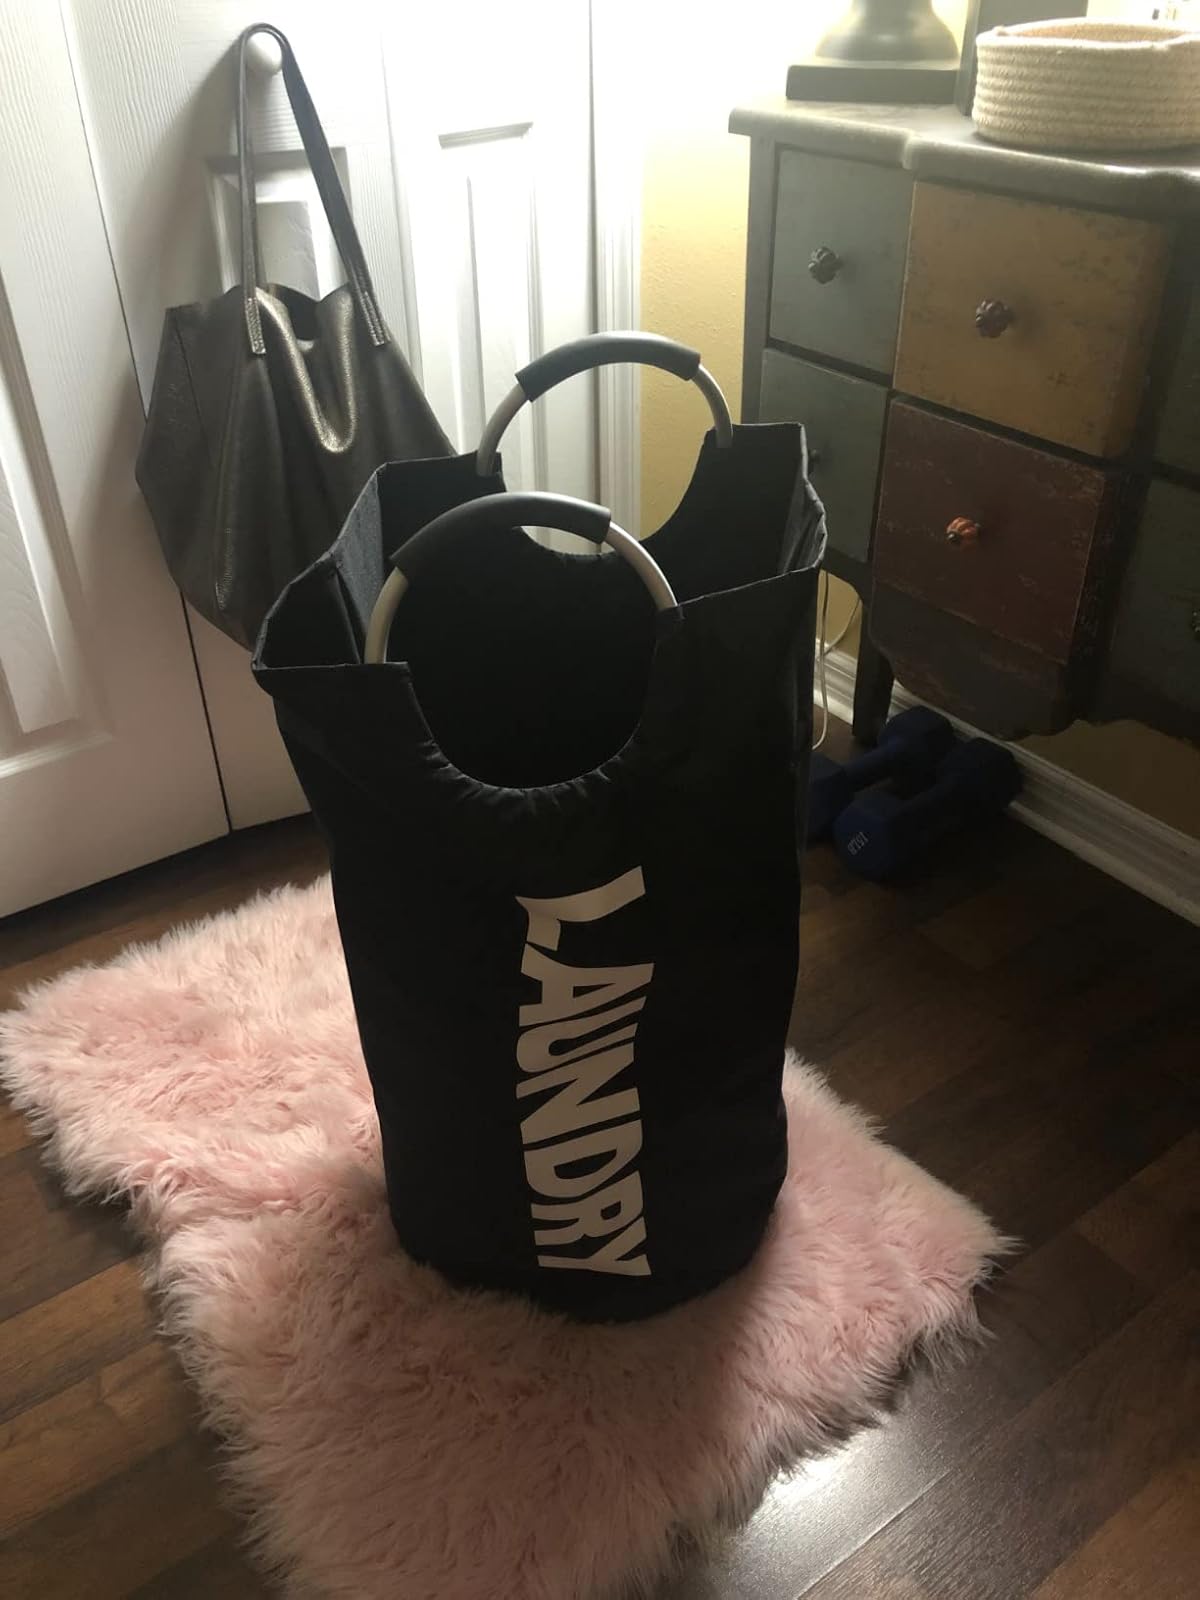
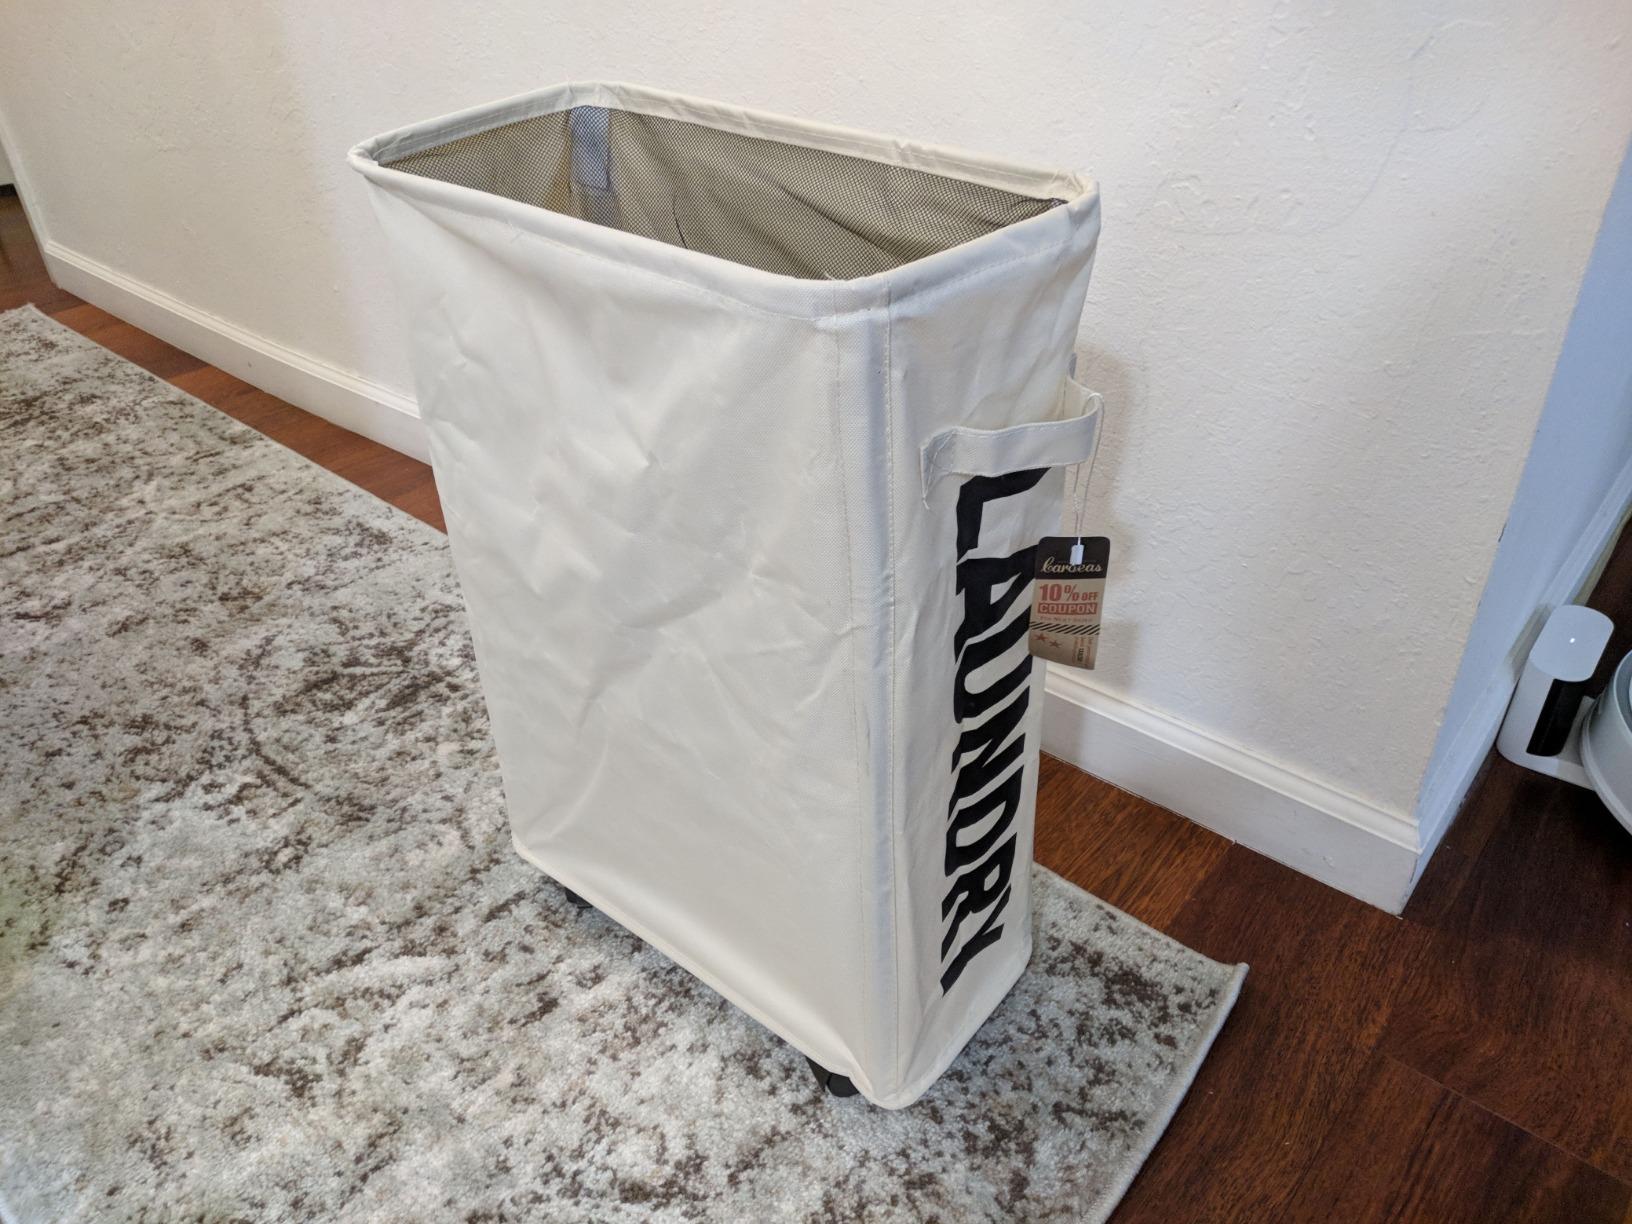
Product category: items_hamper
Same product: no